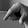
ASL letter: Q